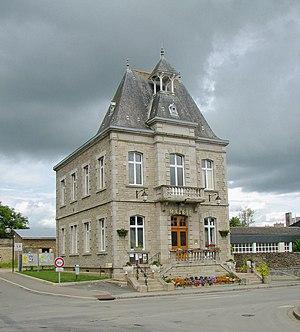
Mairie d'Evran (Côtes d'Armor)
Évran [evʁɑ̃] est une commune française située dans le département des Côtes-d'Armor en région Bretagne.